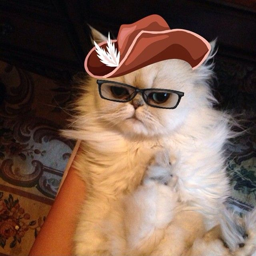
this cat looks like novelist